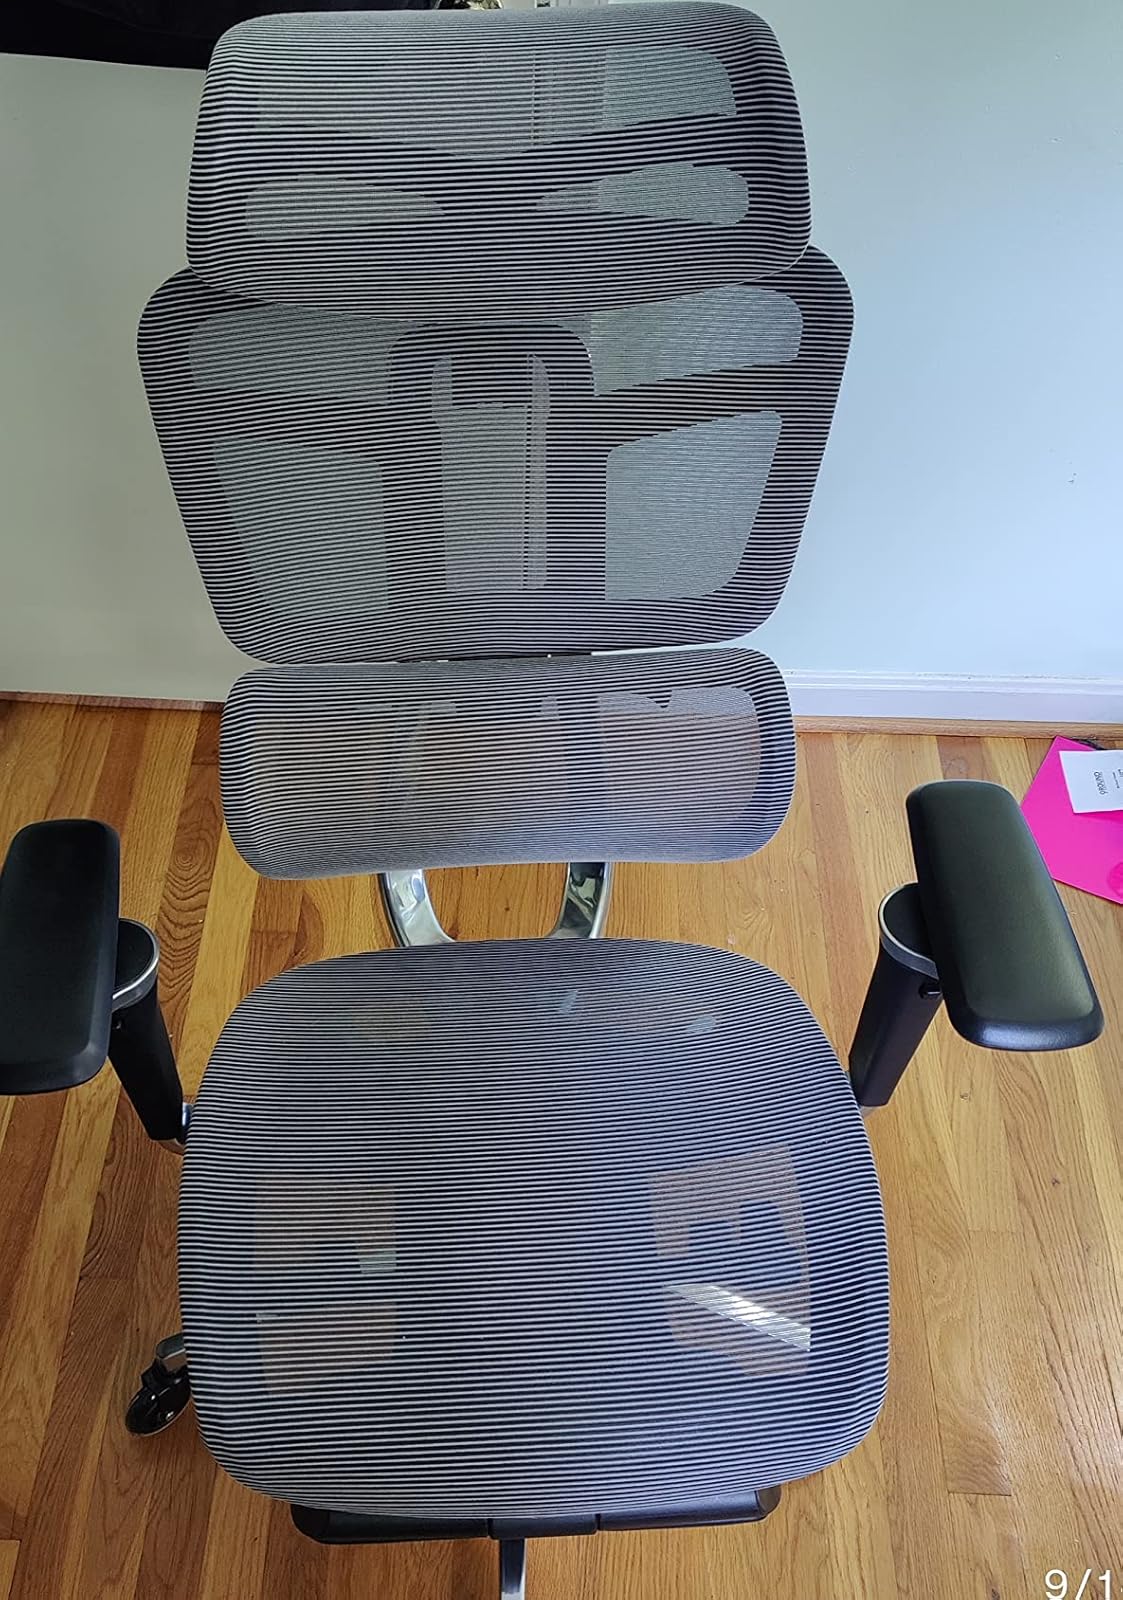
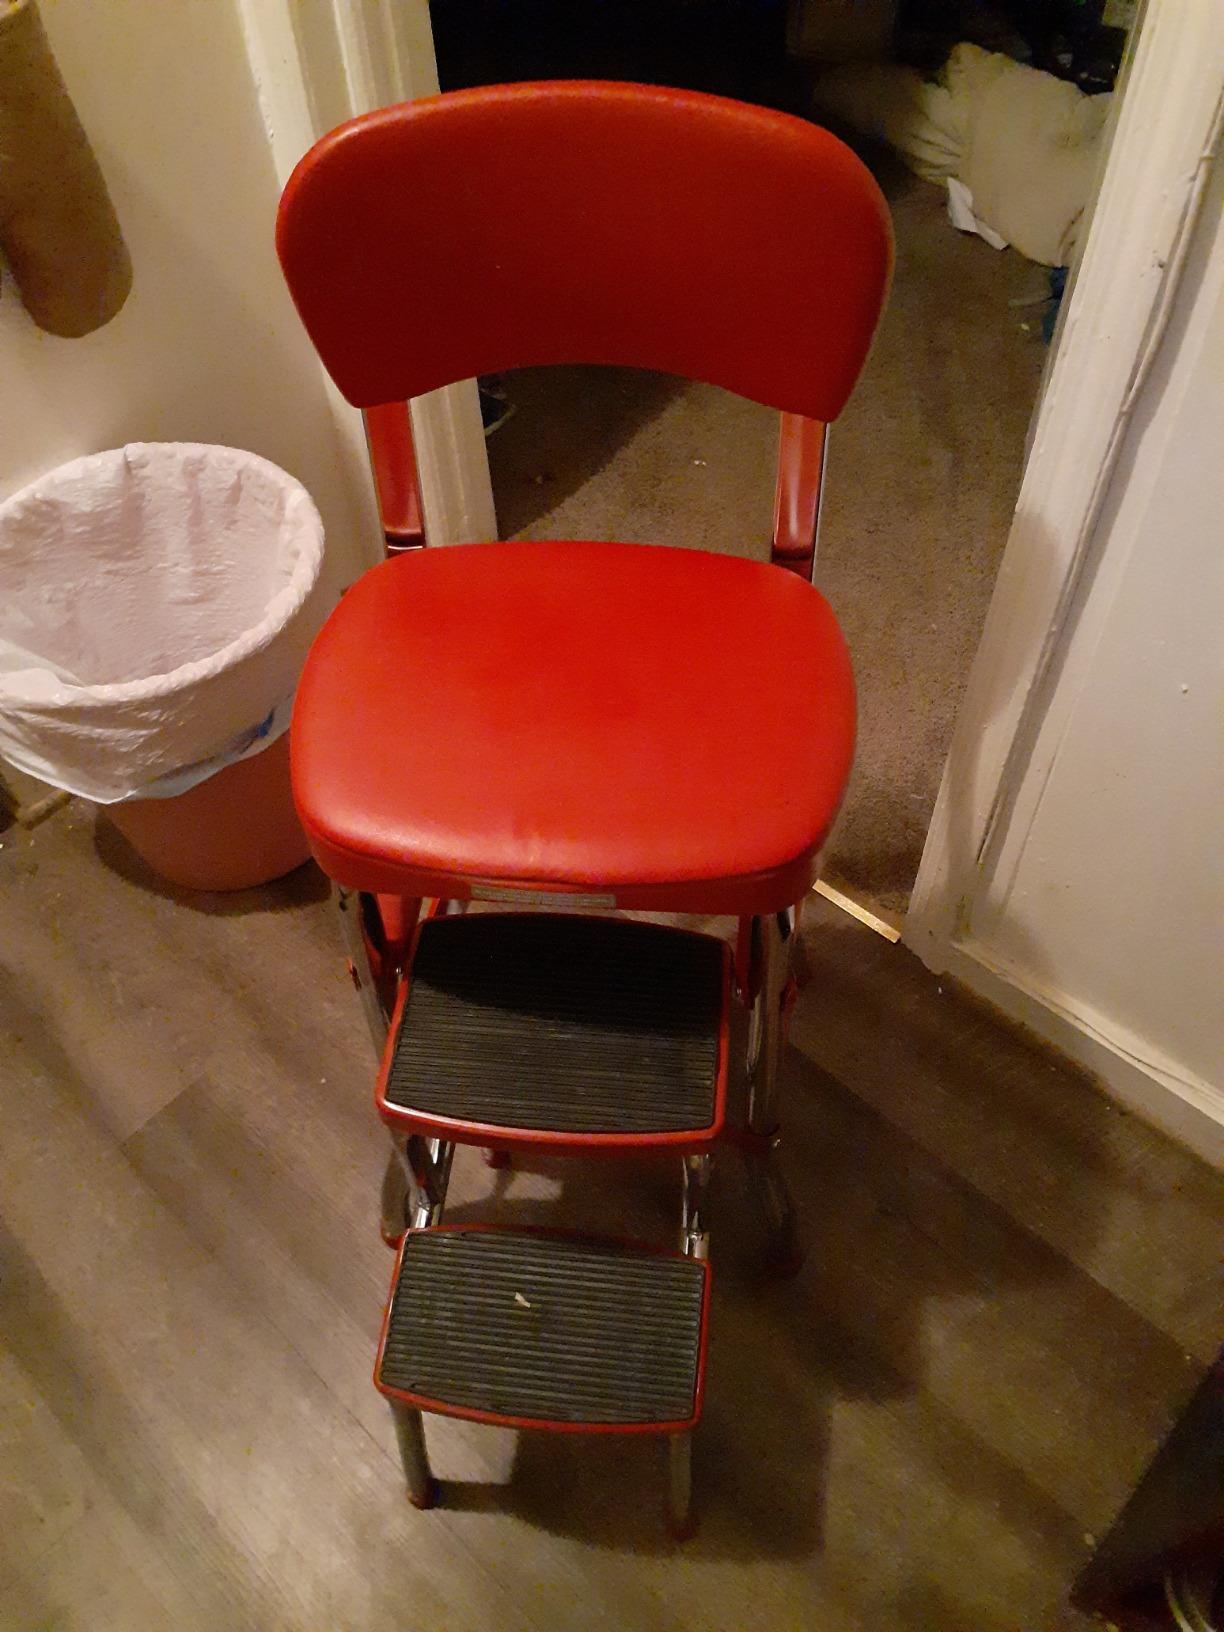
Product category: items_chair
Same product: no